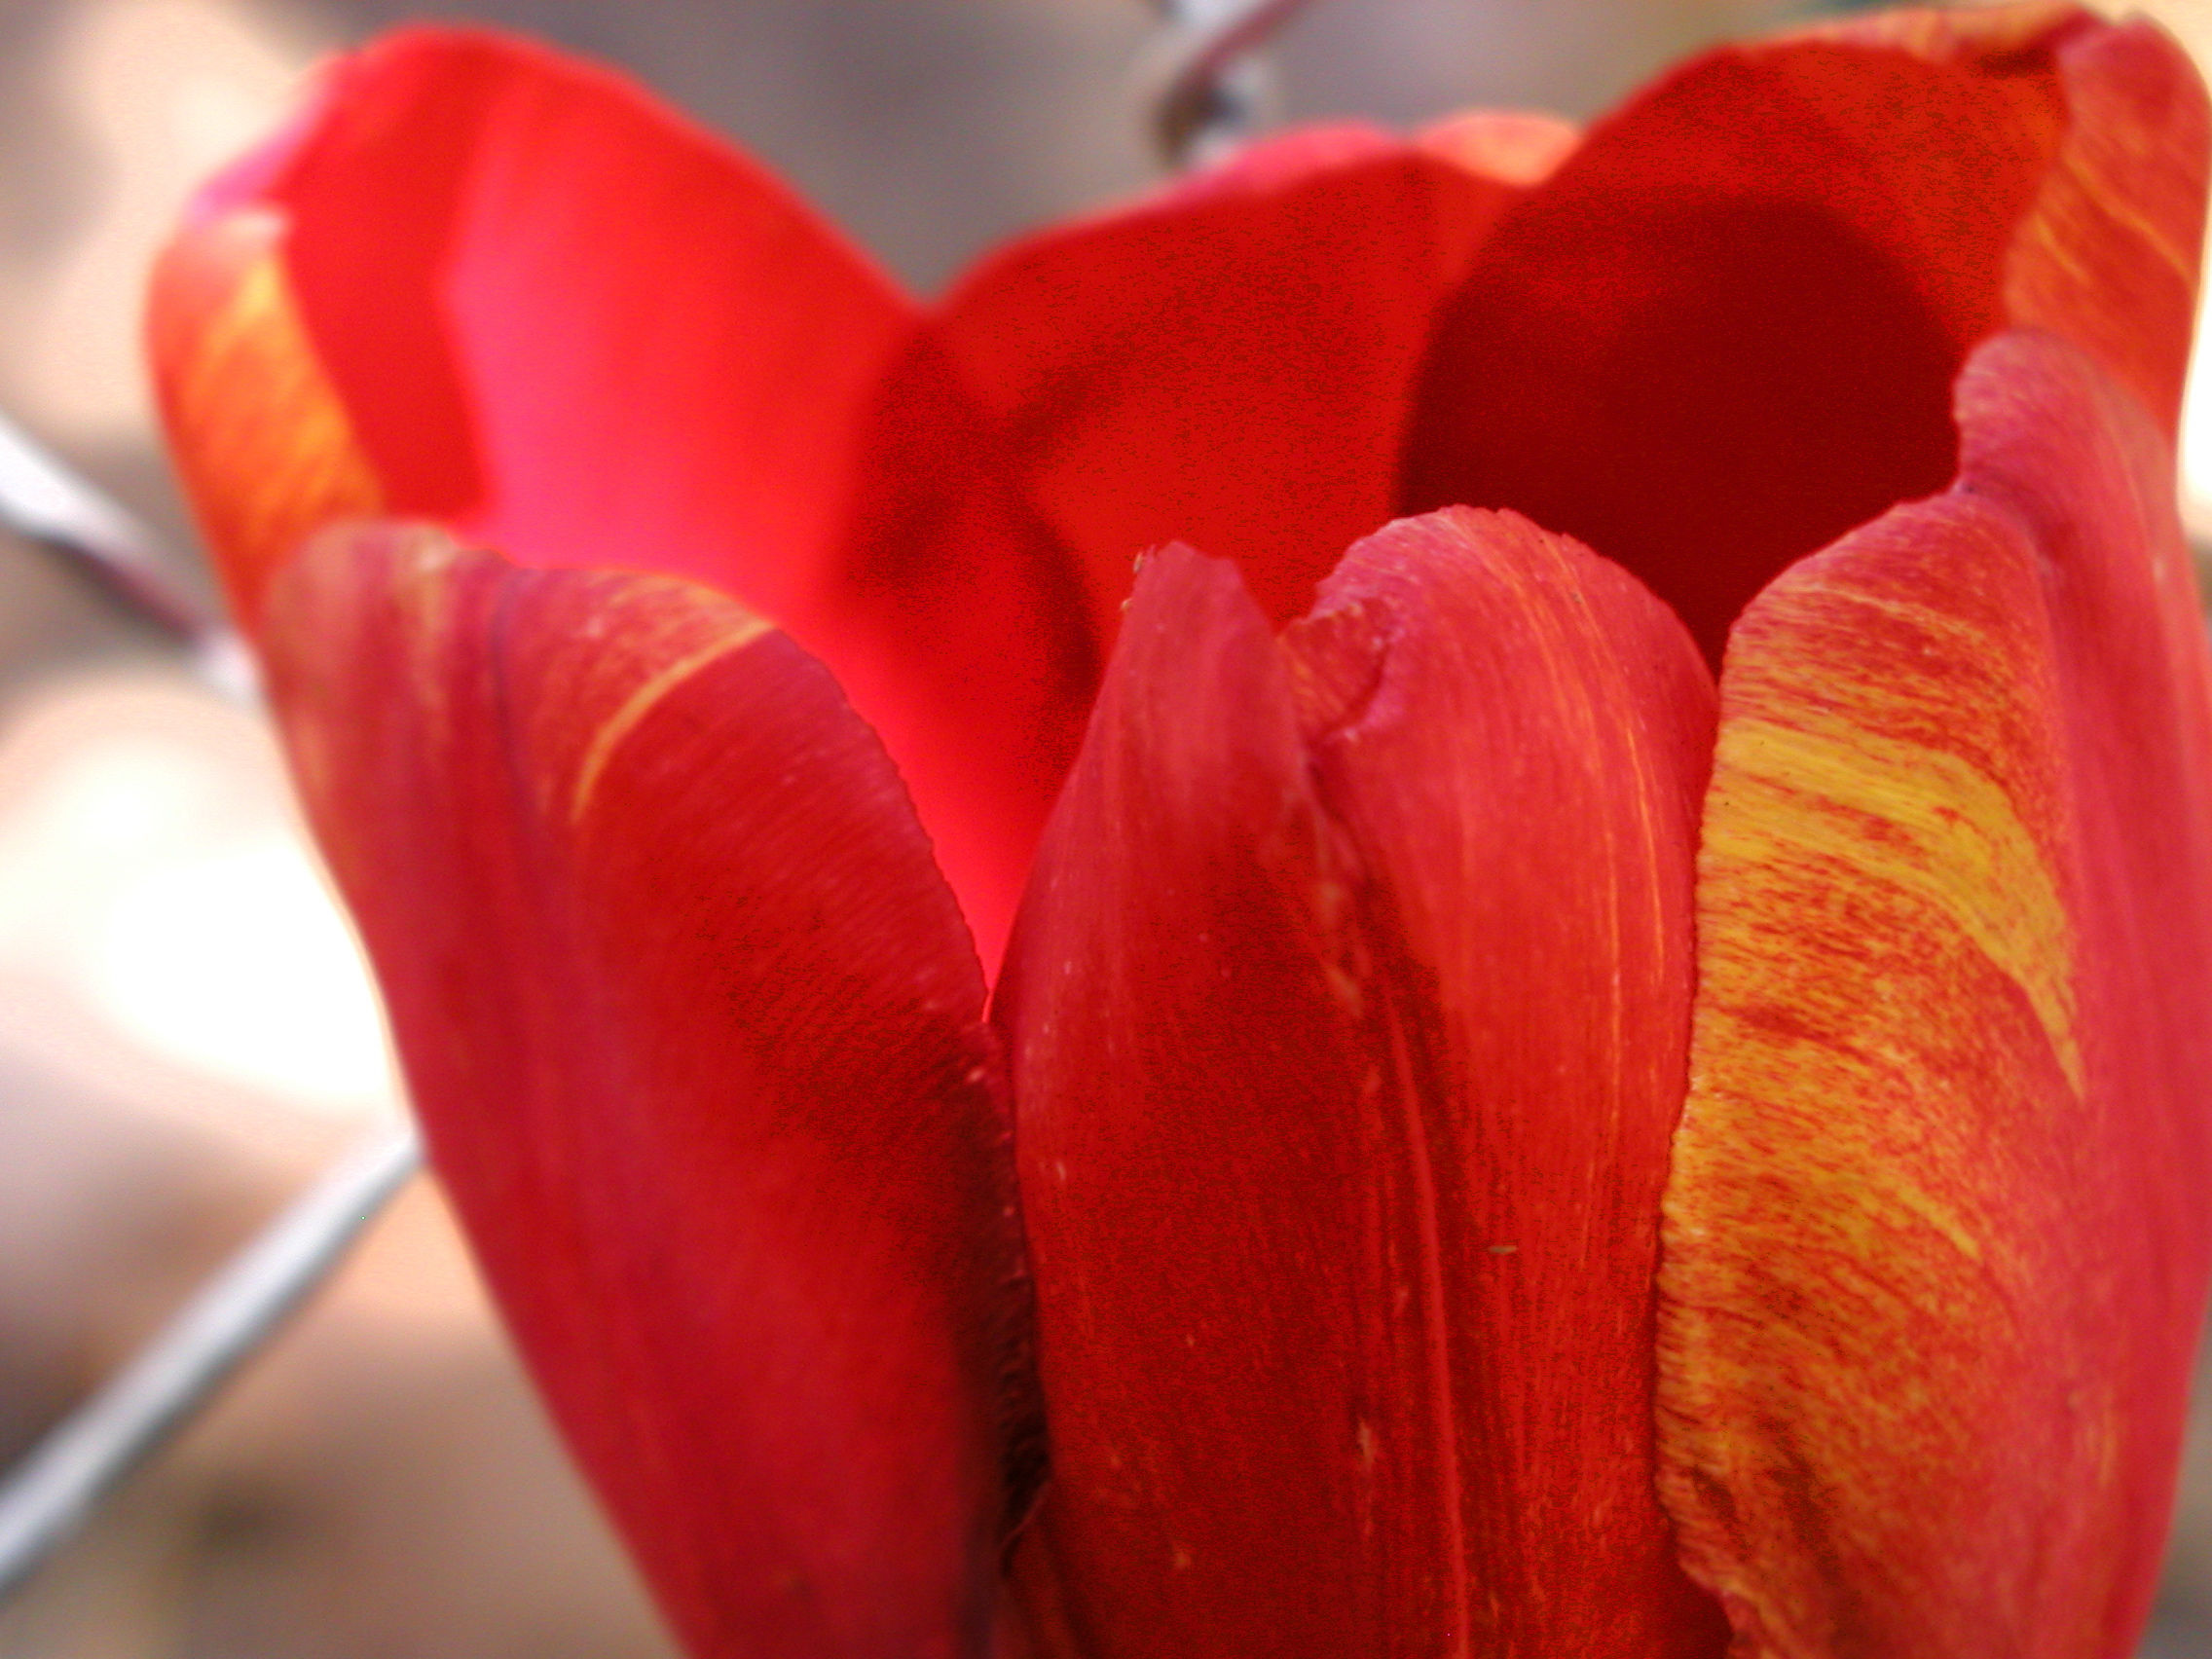
plant, flower, petal, tulip, red, arizona, close up, organ, strawberryaz, macro photography, flowering plant, lily family, plant stem, land plant